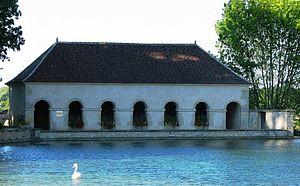
Argenteuil-sur-Armançon, Yonne. Lavoir, près du château.
Cet article recense une partie des monuments historiques de l'Yonne, en France.
Argenteuil-sur-Armançon est une commune française située dans le département de l'Yonne, en région Bourgogne-Franche-Comté.